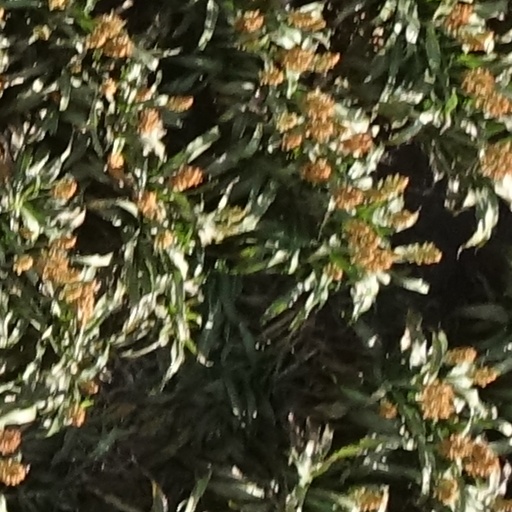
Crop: sorghum